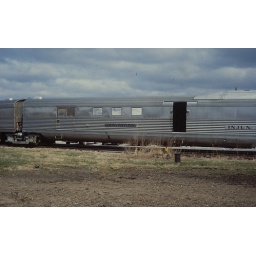
The access to the train was through the door in the Railway Post Office